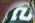
Number: 2